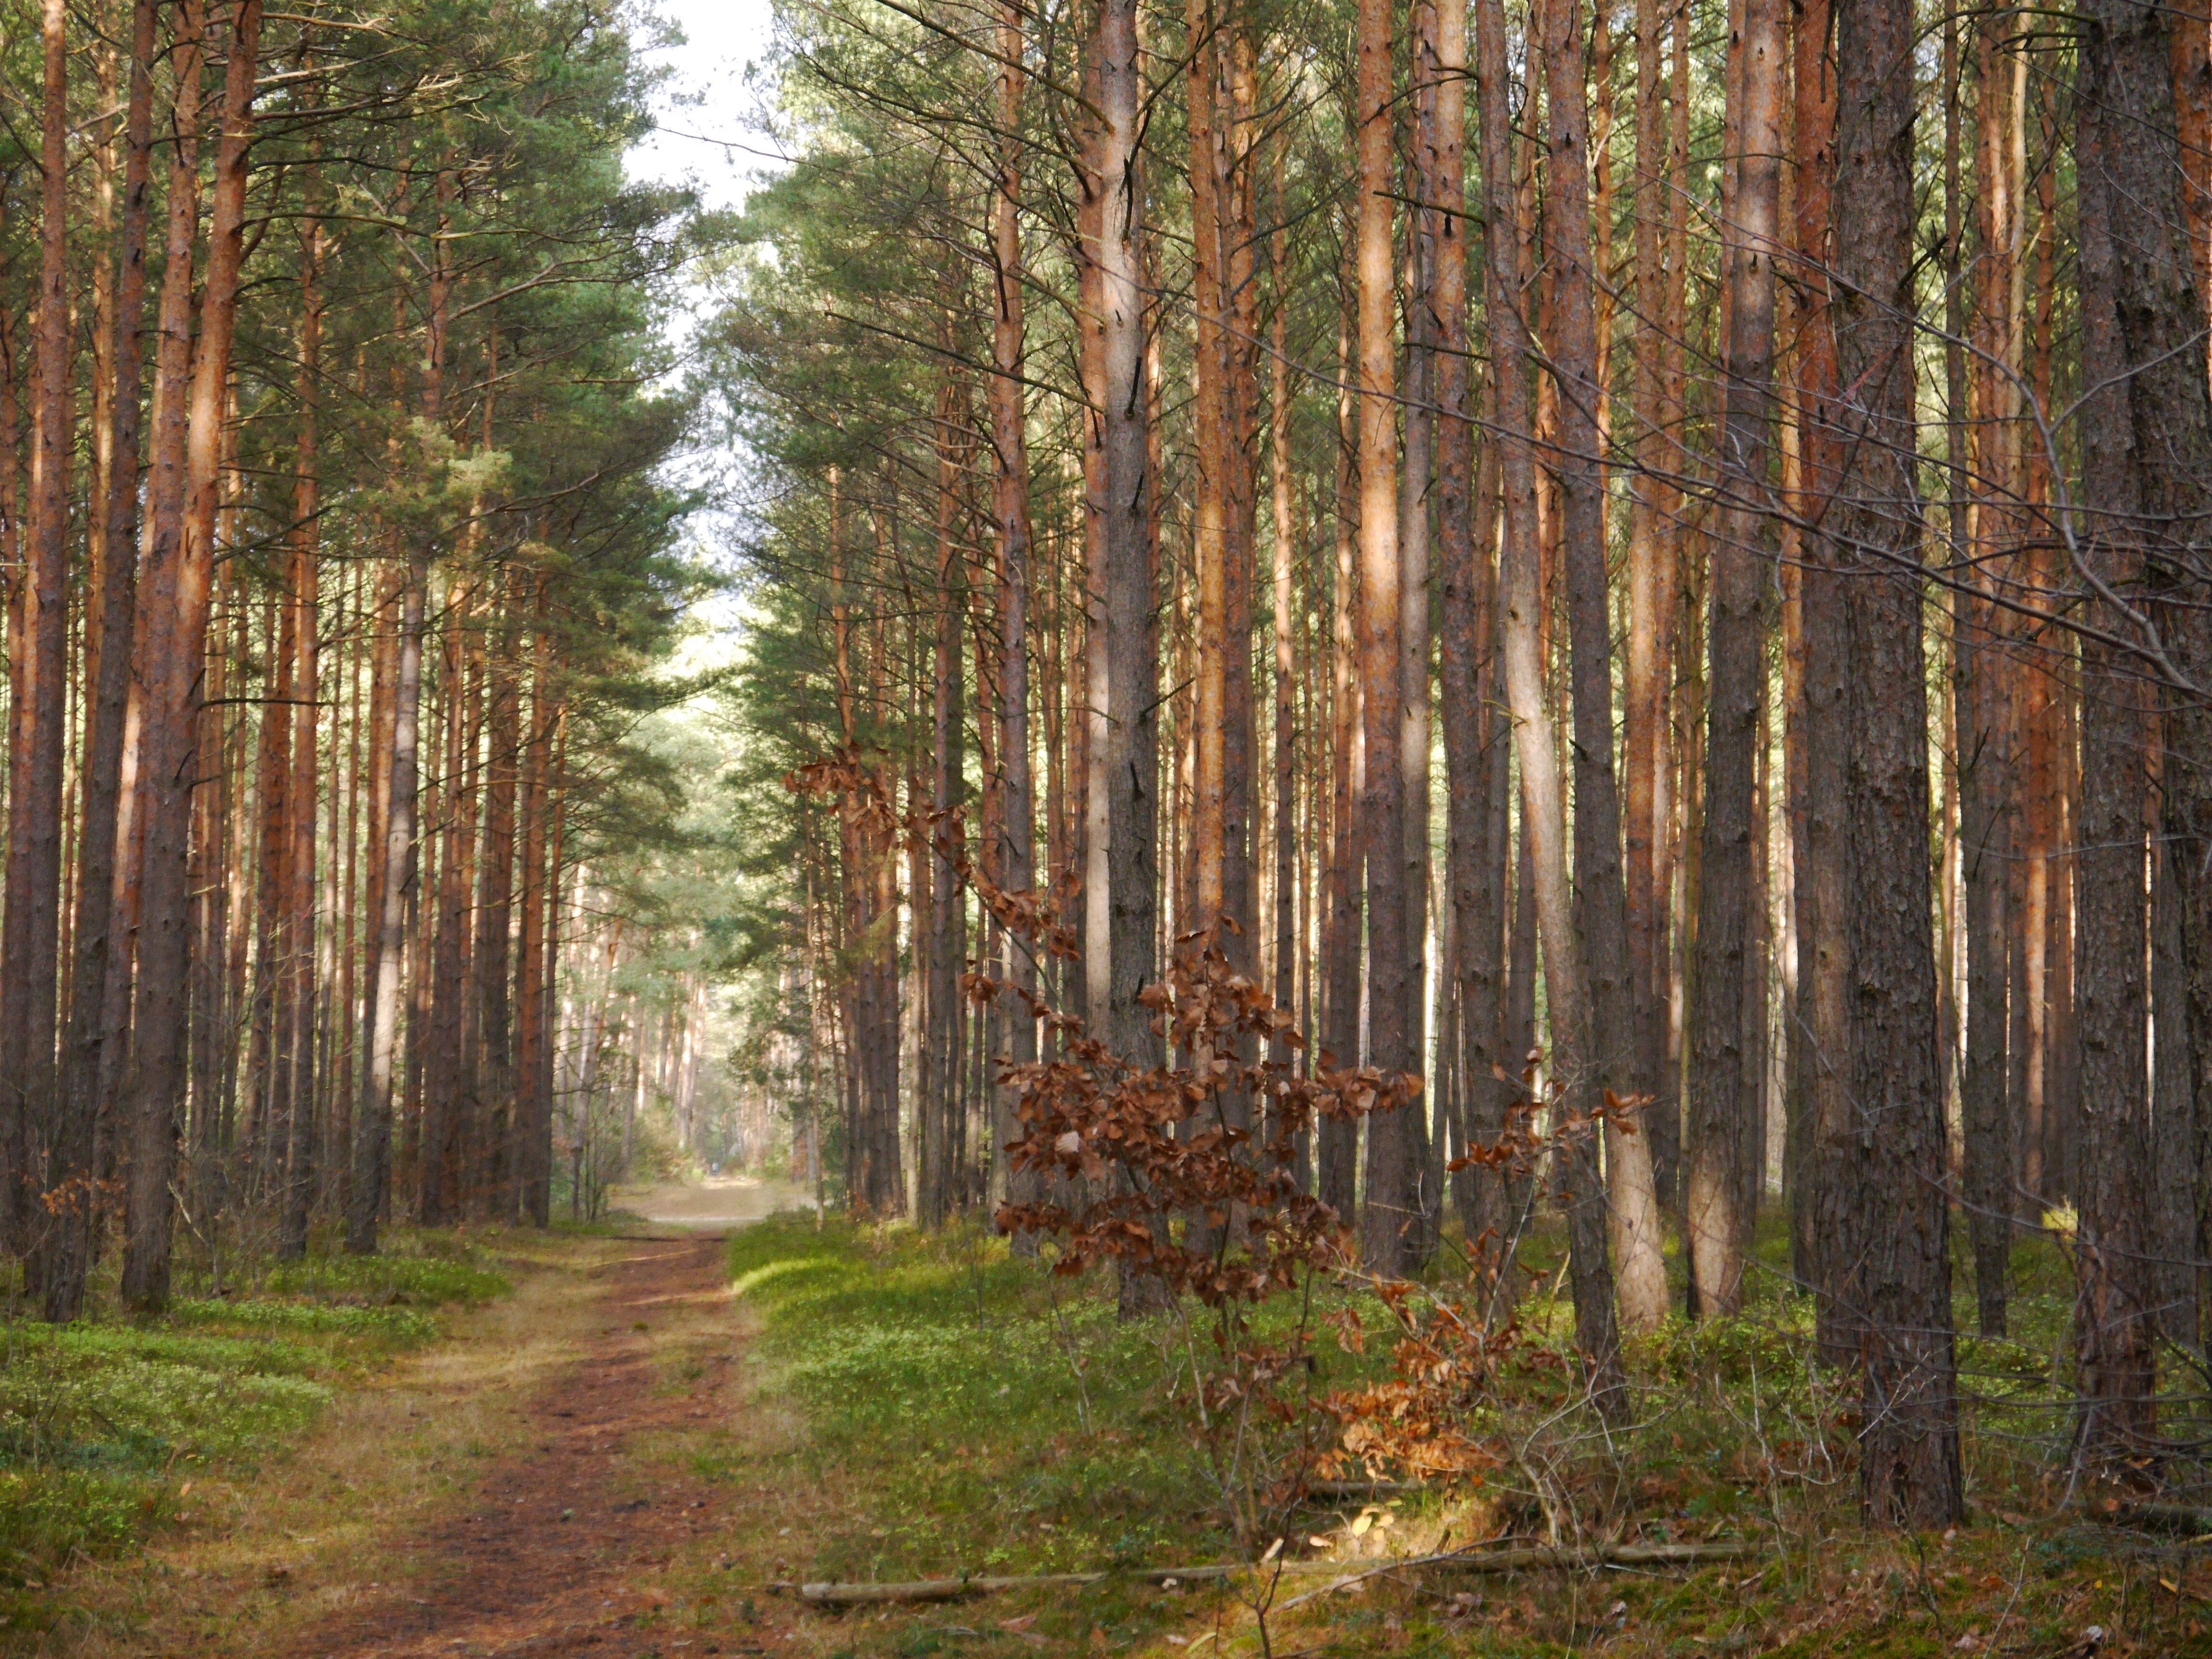
tree, forest, plant, sunlight, autumn, spruce, deciduous, wetland, grove, woodland, habitat, larch, ecosystem, biome, old growth forest, natural environment, woody plant, temperate broadleaf and mixed forest, temperate coniferous forest, land plant